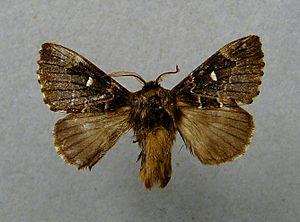
La Lunigère est une espèce de lépidoptères appartenant à la famille des Lasiocampidae.